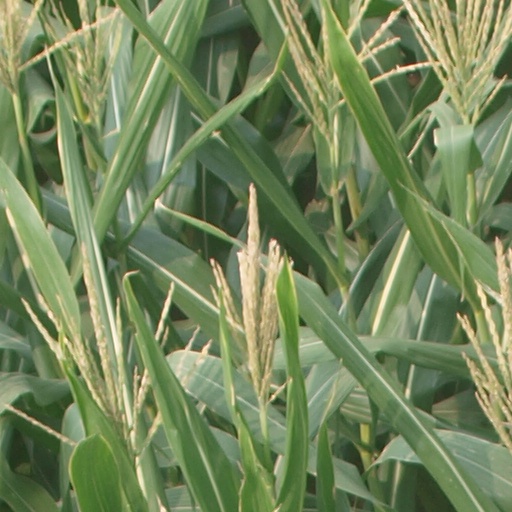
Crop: maize; corn